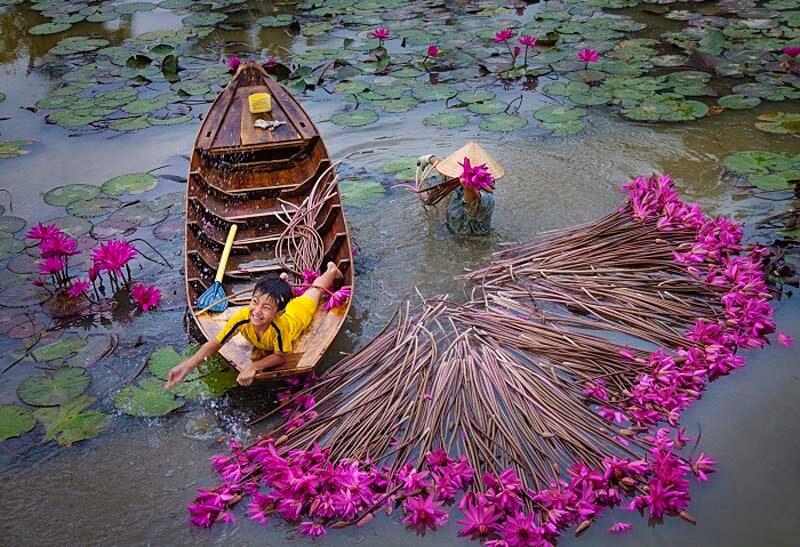
ở giữa hồ sen có sự xuất hiện của một cậu bé nằm trên xuồng